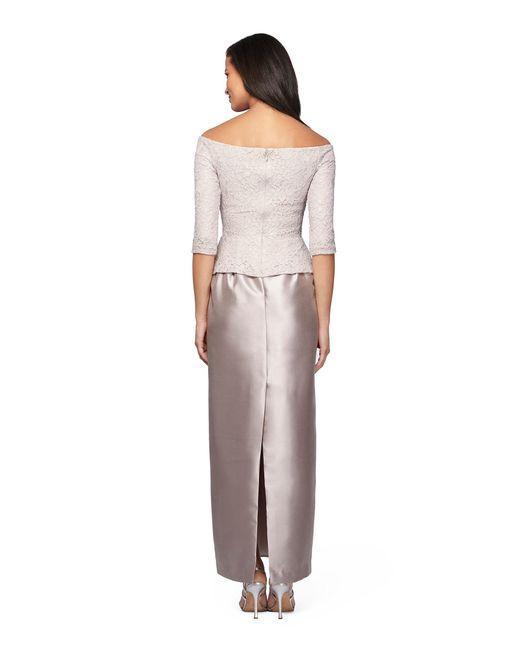
Abend elegantes Damen beige schulterfreies langes Spitzenkleid